Mac Scelling

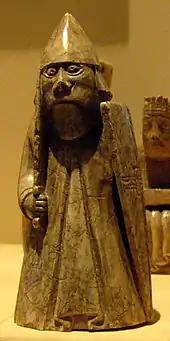
A rook gaming piece of the so-called Lewis chessmen. Some of the pieces may have arrived in the Isles as a result of Guðrøðr's connections with Norway. The Scandinavian connections of leading members of the Isles may have been reflected in their military armament, and could have resembled that depicted upon such gaming pieces.

Mac Scelling's identity and origins are unknown. His name is similar to that of "", an apparent foster son or bastard son of Somairle mac Gilla Brigte, Lord of Argyll noted by the eighteenth-century "Book of Clanranald". Somairle was a brother-in-law of Guðrøðr Óláfsson, King of the Isles, a man who succeeded to the kingship of the Isles after the death of his father in 1153. Within a few years, Somairle and Guðrøðr fought for control of the Kingdom of the Isles. Although Somairle succeeded in ousting Guðrøðr, he himself was dead within a decade, and Guðrøðr regained the throne.